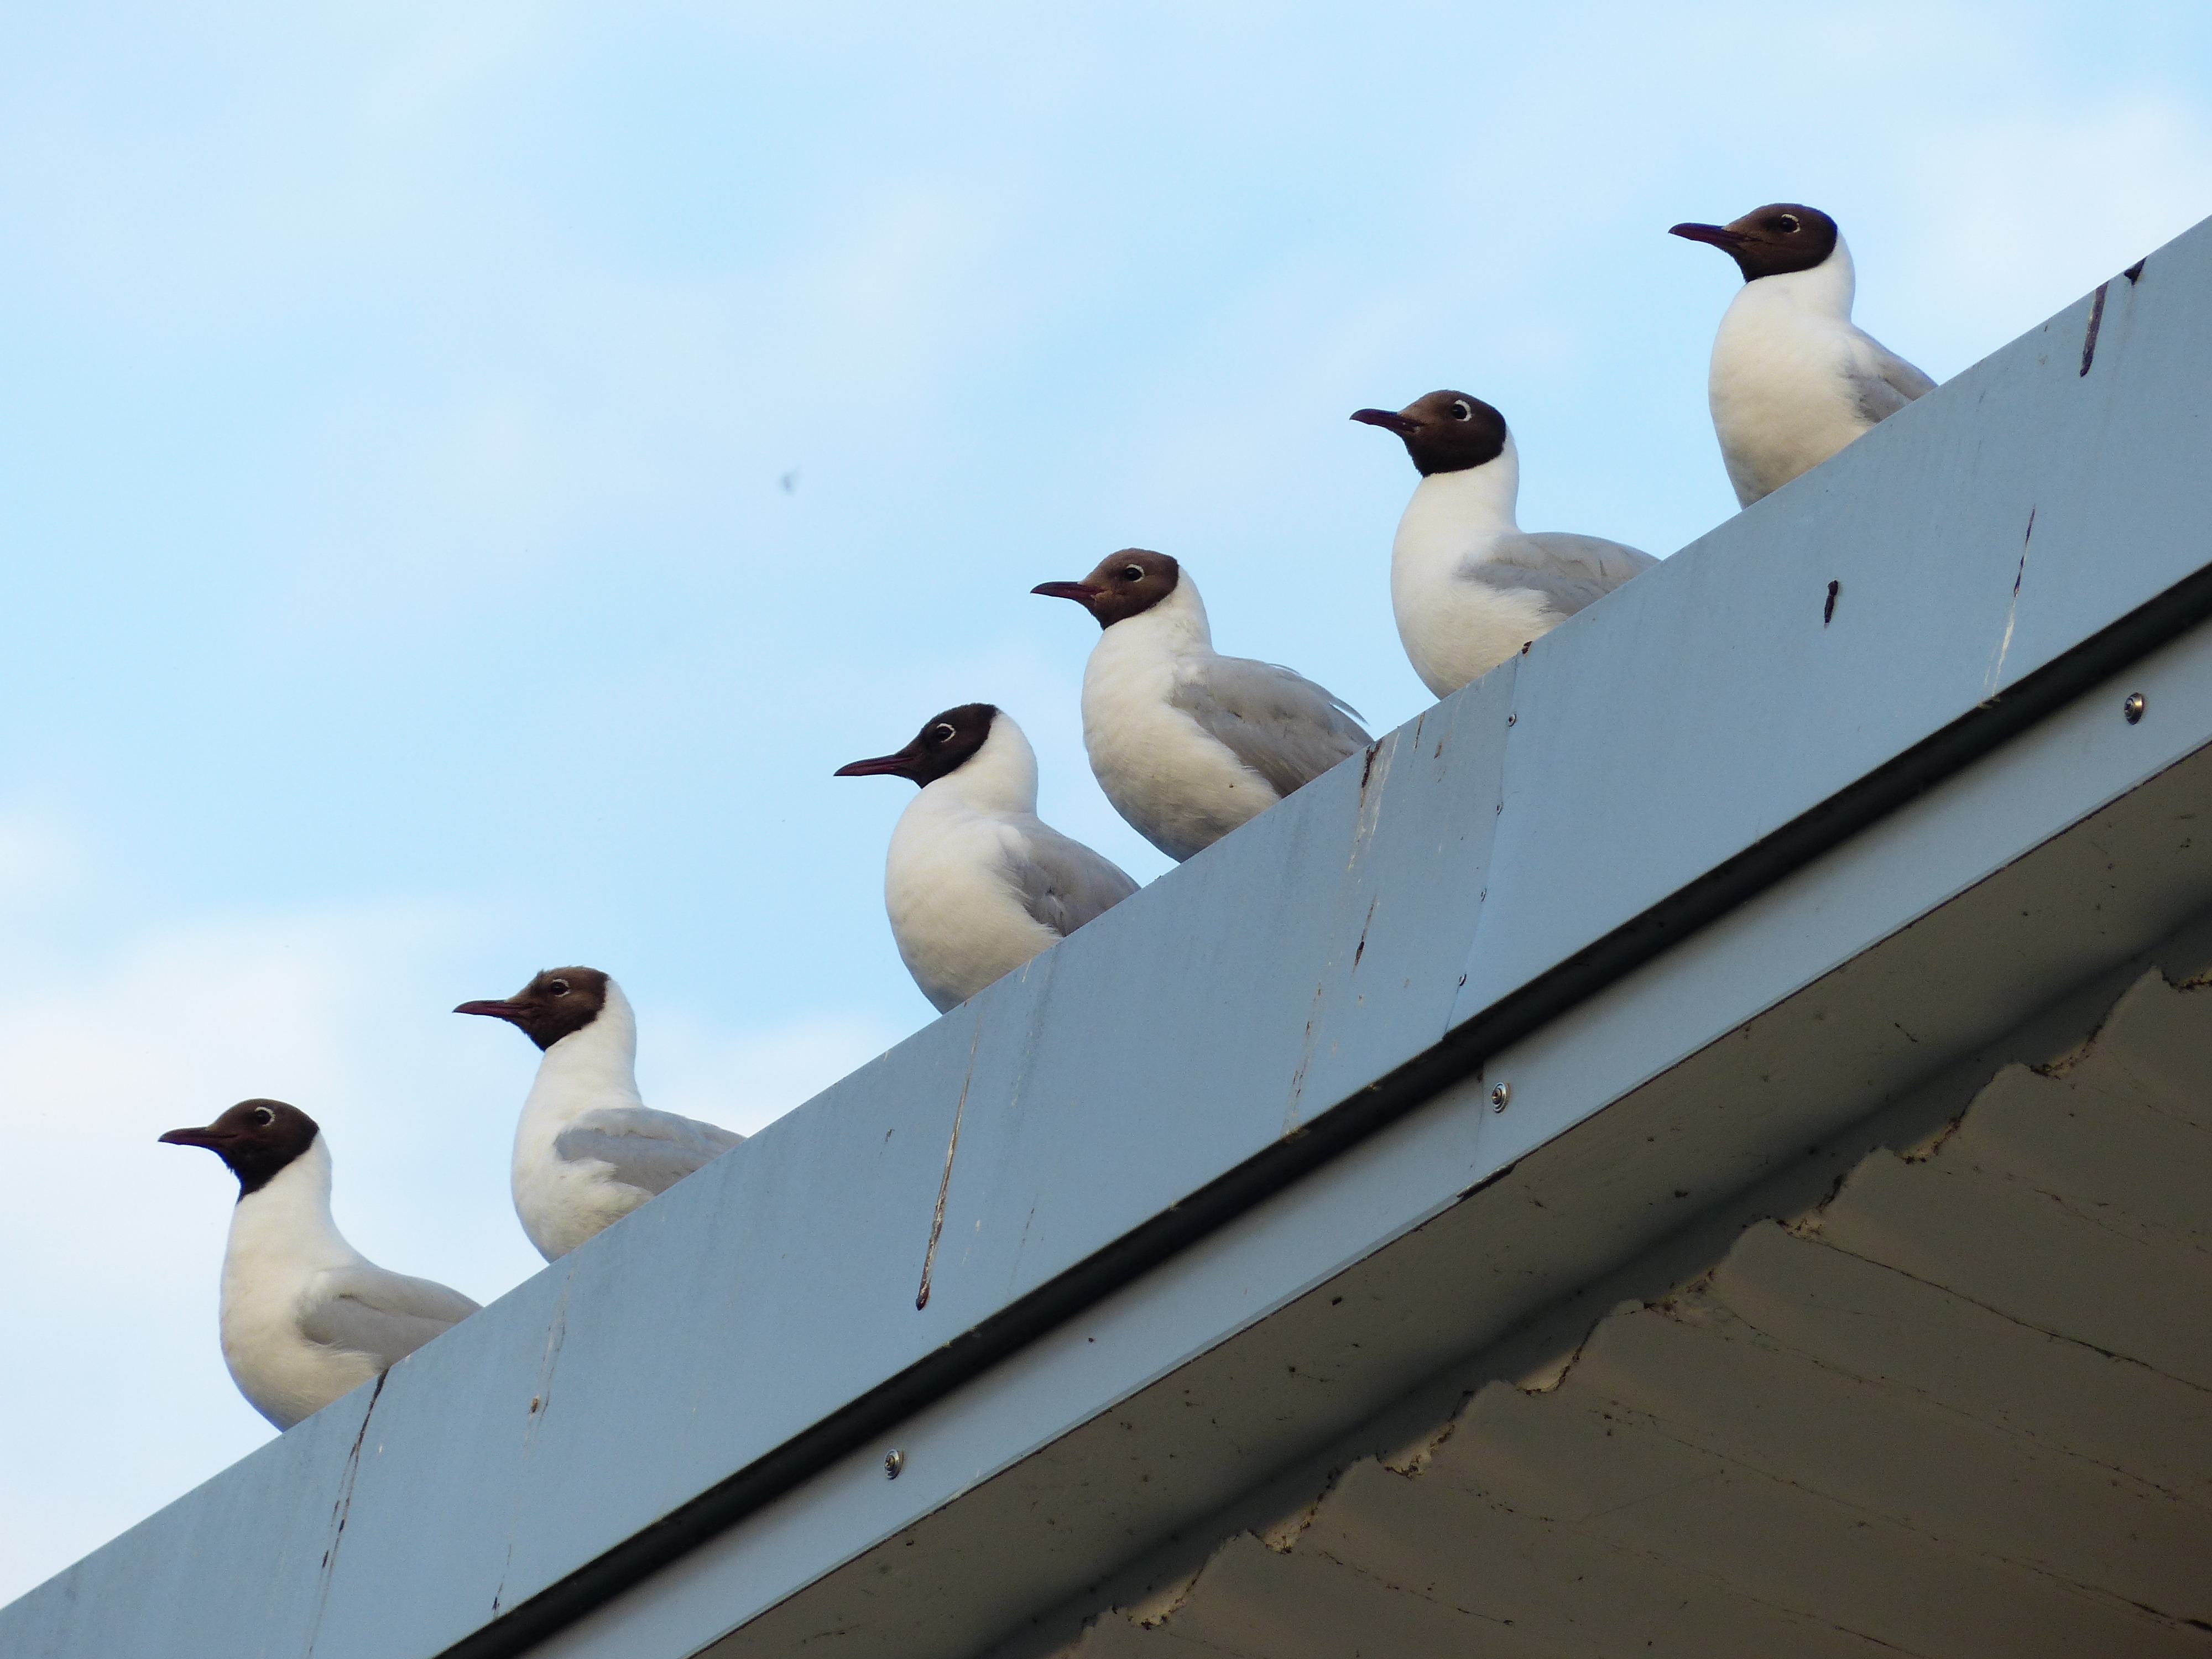
bird, wing, seabird, gull, fauna, sit, birds, gulls, duck, laridae, animals, goose, vertebrate, waterfowl, species, water bird, chroicocephalus ridibundus, breeding bird, ducks geese and swans, black headed gulls, larus ridibundus, in a series